Roland Doré (sculptor)

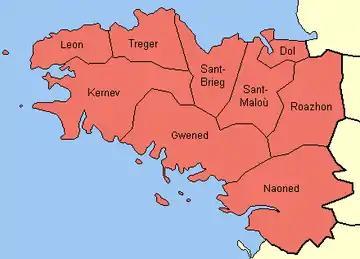
The historic dioceses of Brittany

This tomb is located in Ploujean at the Église de Plounez. Gilles de la Noé was the sieur of Couenspeur.